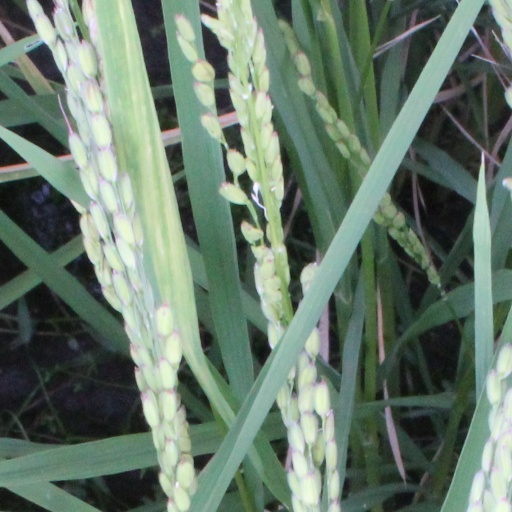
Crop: rice